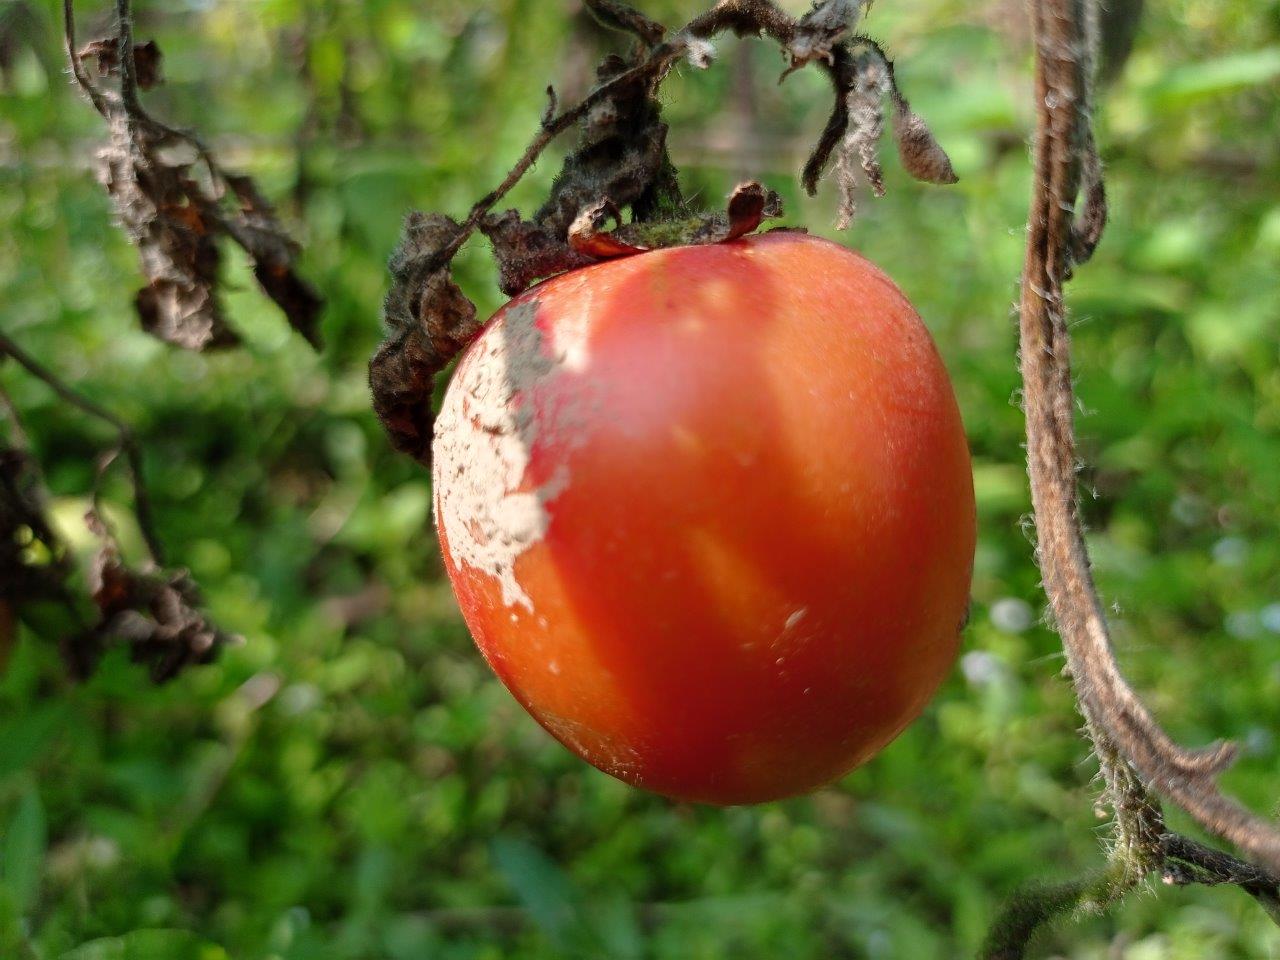
Maturity: Mature